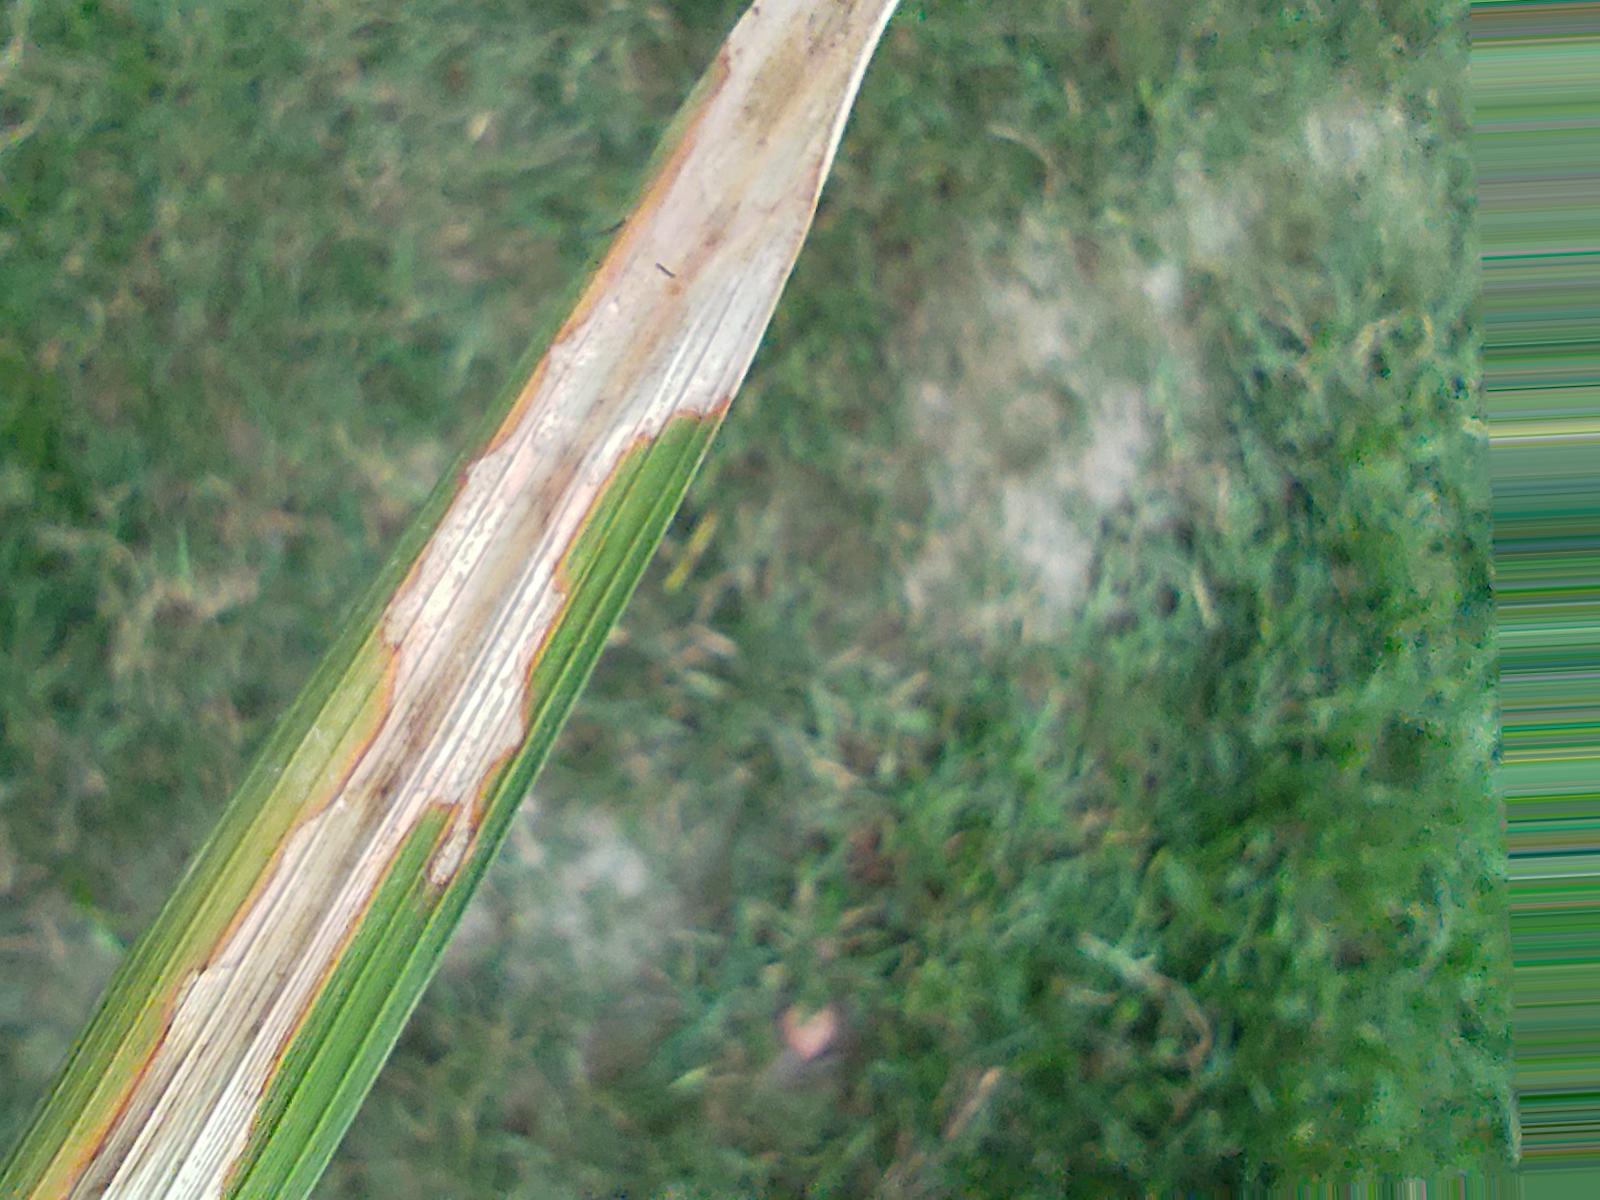
Nhãn: Bệnh Đốm Vằn ( Khô vằn ) ( Sheath Blight )